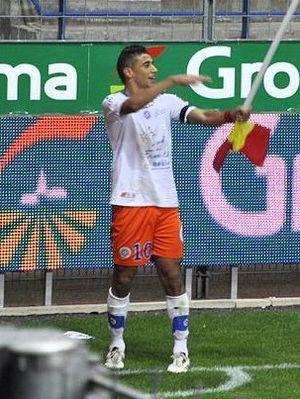
Younès Belhanda à Caen le 22 Octobre 2010 ( crop d'après la photo de Benoit-caen ).
Younès Belhanda, né le 25 février 1990 à Avignon, est un footballeur international marocain évoluant au Galatasaray SK en Süper Lig. Il est également de nationalité française.